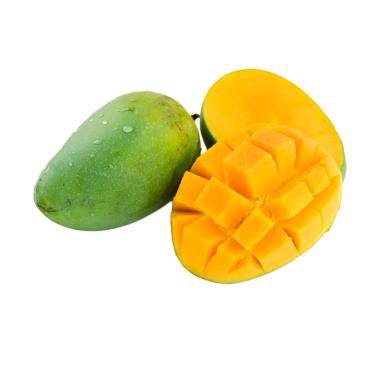
Label: Mango